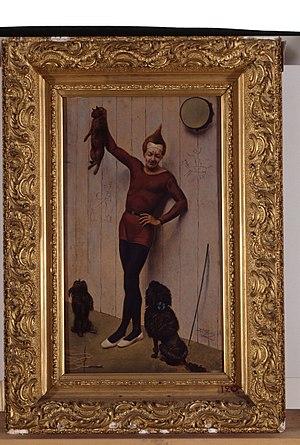
Un clown, pitre ou paillasse est un personnage comique de l'univers du cirque. Visages disparaissant sous le maquillage, vêtus de façon spectaculaire, les clowns se partagent traditionnellement en « augustes » et en « clowns blancs ».